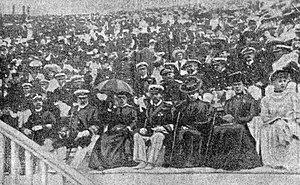
La loge royale pendant les Jeux Intercalaires de 1906 (G. à D. reine d'Angleterre, roi de Grèce, roi d'Angleterre, une dame d'honneur, et Prince de Galles).
Lors des Jeux olympiques intercalaires de 1906 à Athènes, 21 épreuves d'athlétisme, toutes masculines, sont organisées.